Carrie Lam

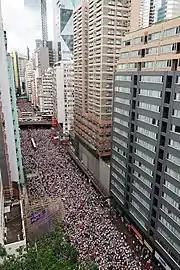
Protesters demonstrating against the extradition bill on 9 June 2019.

In mid-2019, the Lam government introduced a bill to amend the Fugitive Offenders Ordinance and Mutual Legal Assistance in Criminal Matters Ordinance. This sparked opposition which expressed fears about the city opening itself to Mainland Chinese law and urged the government to establish an extradition arrangement with Taiwan only. Lam insisted that she would proceed with the bill and that the Legislative Councillors must still pass new extradition laws before their summer break. Lam also claimed that the bill controversy had been "escalated" by foreign powers, allegedly seizing the opportunity to attack the mainland's legal system and human rights record. She survived the first motion of no-confidence against her with the backing of the pro-Beijing majority in the legislature on 29 May. Democratic Party legislator Andrew Wan who moved the motion claimed that Lam "blatantly lied" about the bill.